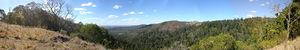
Les monts Bunya et le parc national associé, couvrant 11 700 hectares, forment une partie isolée de la Cordillère australienne, au sud des Darling Downs, dans le sud du Queensland, en Australie. Ils sont situés à environ 150 kilomètres de la côte, entre les villes de Kingaroy et Dalby